Maurice Perrin (bishop)

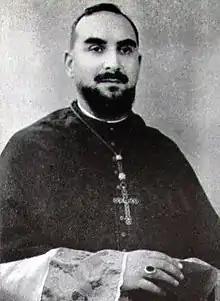
Paul-Marie-Maurice Perrin

Paul-Marie-Maurice Perrin (30 June 1904 – 3 October 1994) was a French prelate of the Catholic Church who worked in Tunisia, including more than a decade as Archbishop of Carthage. He oversaw the dismantling of the Church's presence there with the end of French colonial rule in Tunisia. He then worked in Iraq as both archbishop and diplomat from 1965 to 1970 and ended his career as the Holy See's representative in Ethiopia from 1970 to 1972.